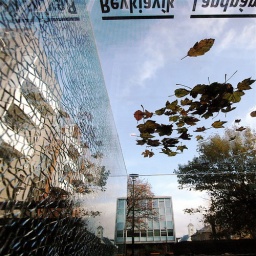
this is a glass box , on the ground , under it  is archaeological finds from the settlement in Iceland from the year 871.